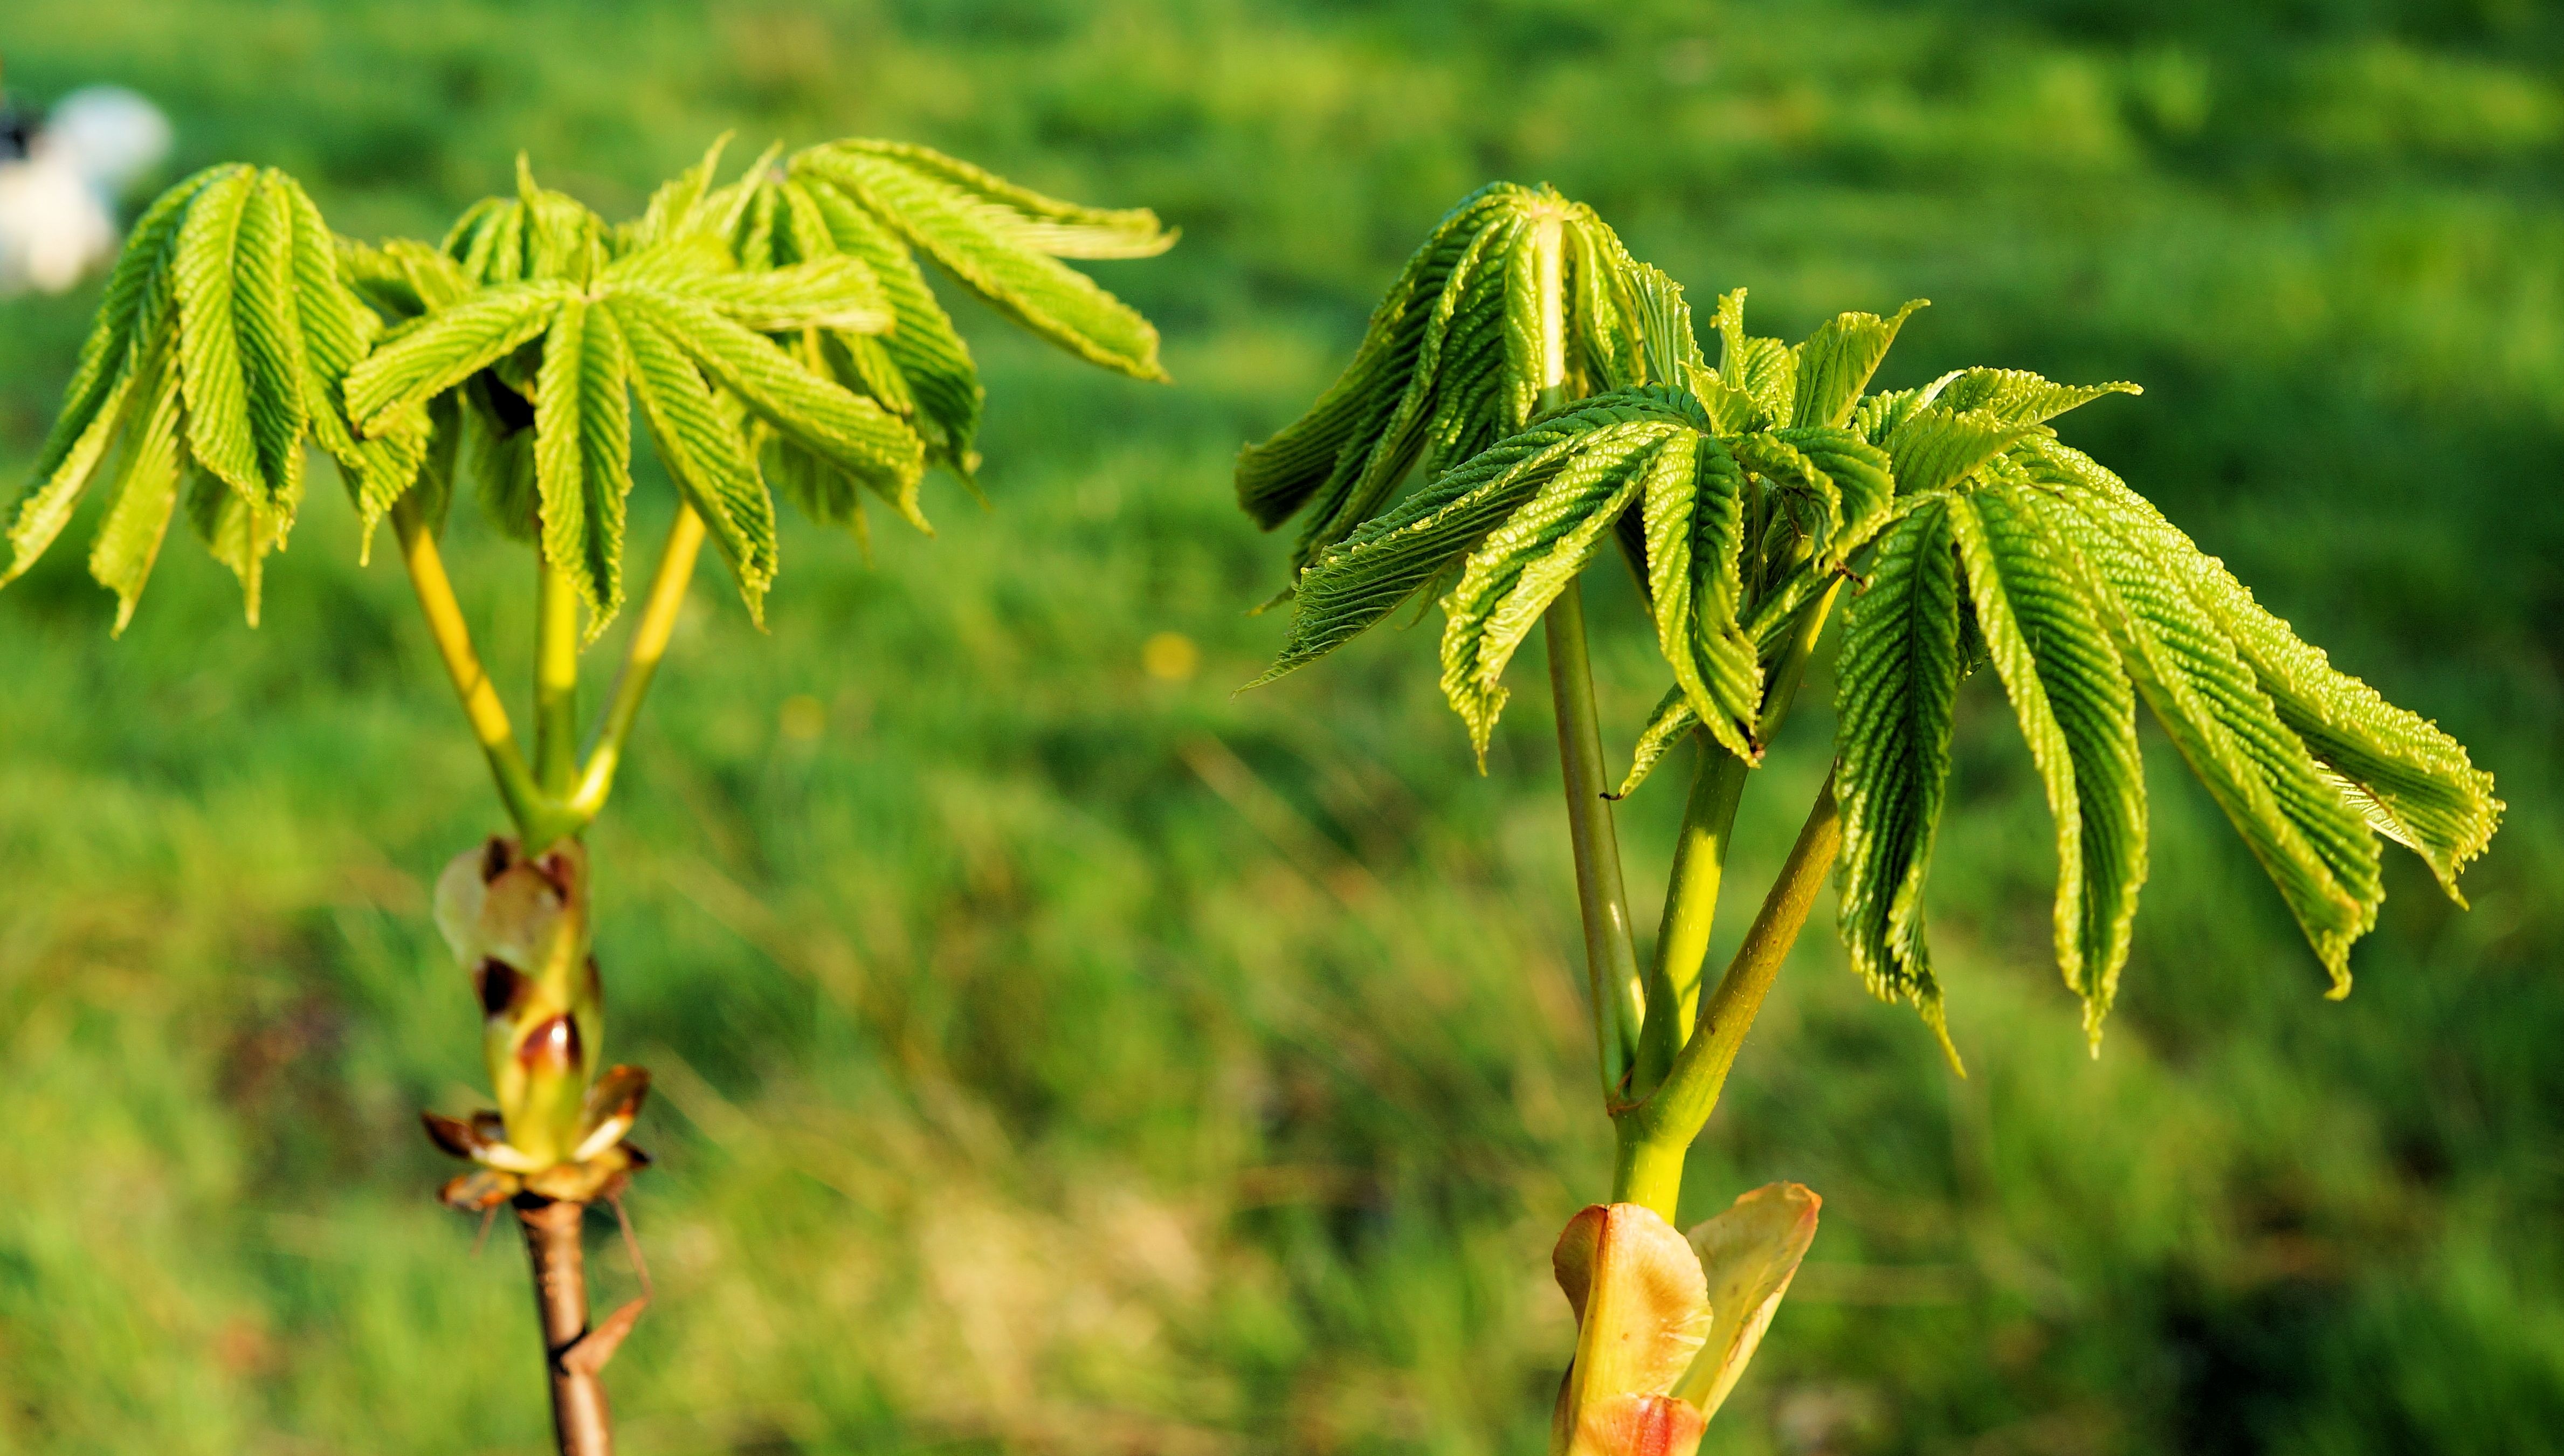
tree, nature, branch, plant, meadow, sunlight, leaf, flower, young, green, produce, autumn, botany, yellow, agriculture, close, flora, maple tree, wildflower, shrub, bud, frisch, chestnut, macro photography, chestnut tree, chestnut leaves, flowering plant, chestnut shoots, grass family, plant stem, woody plant, land plant